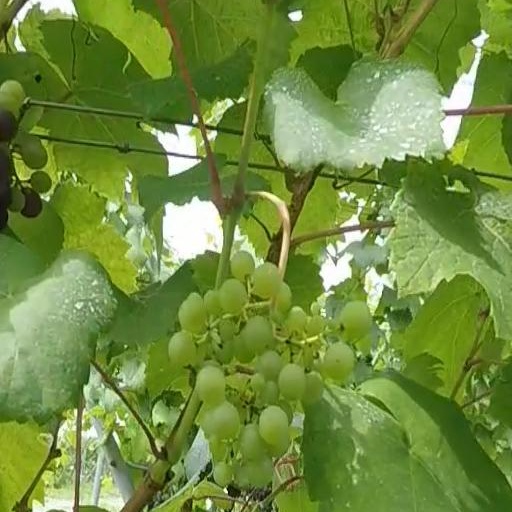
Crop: grape